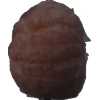
Label: orange_peeled